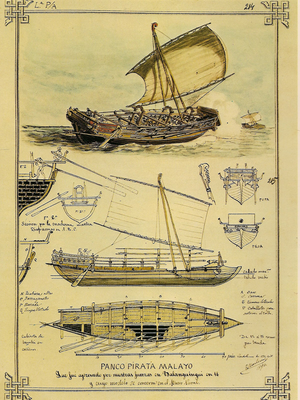
Un Garay est un type de navires de guerre indigène traditionnel à voile et rame, utilisé notamment par le peuple Banguingui et Iranun aux Philippines couramment armés pour la piraterie aux XVIIIᵉ et XIXᵉ siècles, ou ou pour s'en défendre au XIXᵉ siècle.